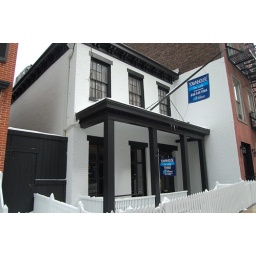
tiny house near the bridge